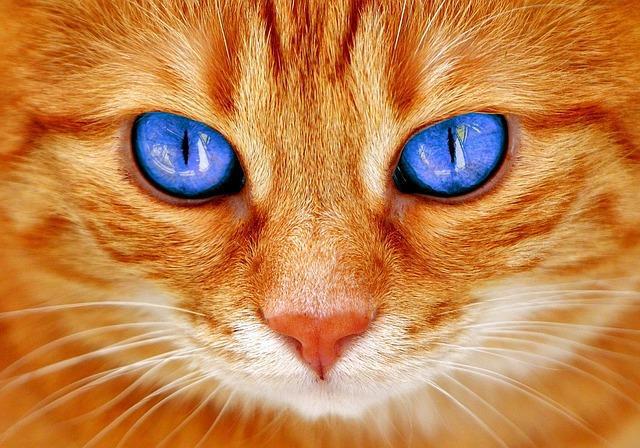
cat